Elia Barceló

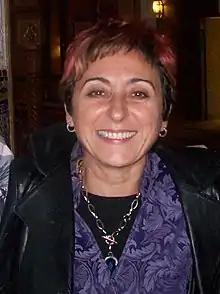

Elia Barceló or Elia Eisterer-Barceló (born 29 January 1957) was a Spanish academic in Austria and she then became a successful full-time writer. She writes in different genres and her work has been adapted to screen.